Lotherton Hall

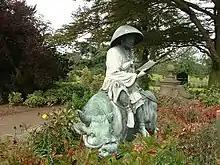
Statue of Sho Haku

The gardens were designed by Mrs Gascoigne (Laura Gwendolen Gascoigne ) in the early 20th century before the First World War. Mrs Gascoigne was a notable gardener and had famous gardening friends of the time. The gardens are a collection of several features, each with their own characters to complement the different styles of the rooms in the house. At the far end of the house there is a statue of Sho Haku, the peony priest, a Japanese holy man known for his love of peonies.